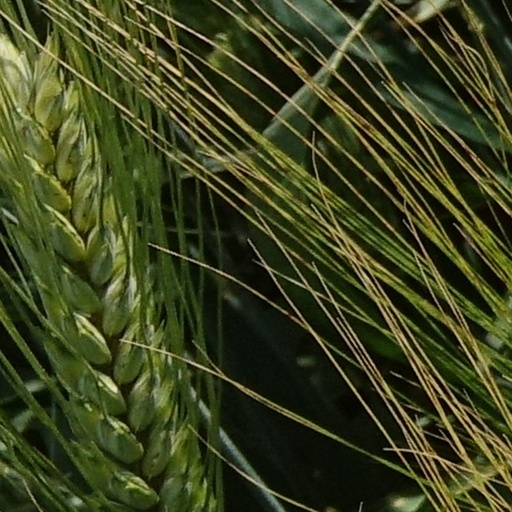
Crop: wheat